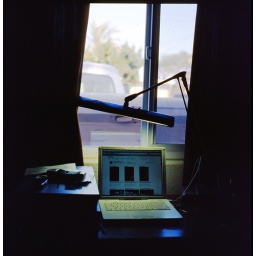
My computer by my window